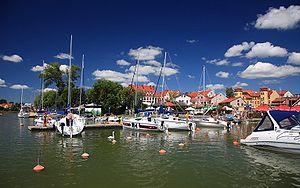
Mikołajki est une ville du nord de la Pologne. Son chef-lieu est Mrągowo, du Powiat de Mrągowo dans la voïvodie de Varmie-Mazurie.